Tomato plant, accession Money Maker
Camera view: bottom (45 deg); turntable rotation: 180 degrees
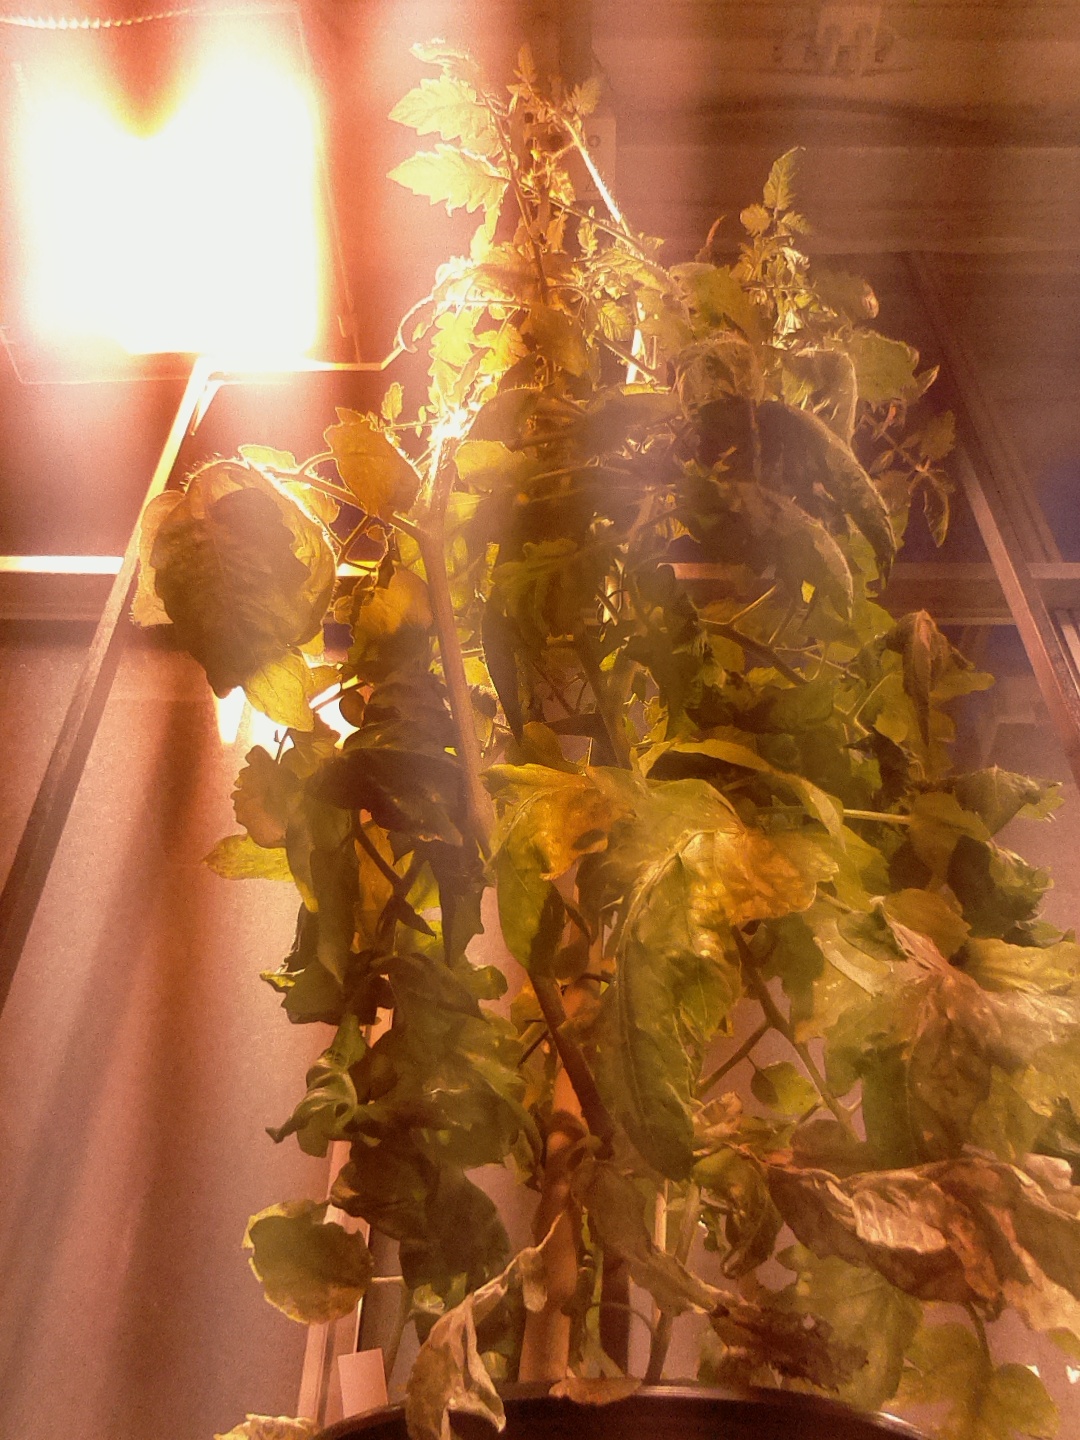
BBCH growth stage 73: 30%-40% of final fruit size